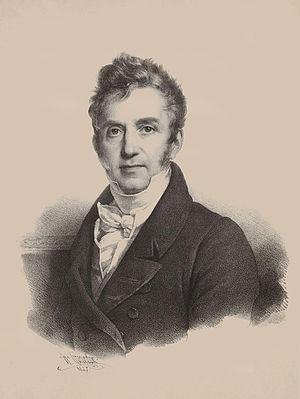
2 avril : première audition de Résurrection et ascension de Jesus de Carl Philipp Emanuel Bach à Hambourg.
Jacques-Pierre-Joseph Rode, connu sous le nom de Pierre Rode, compositeur et violoniste français est né à Bordeaux le 16 février 1774, et mort au Château de Bourbon, près de Damazan, le 25 novembre 1830.